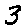
Label: 3